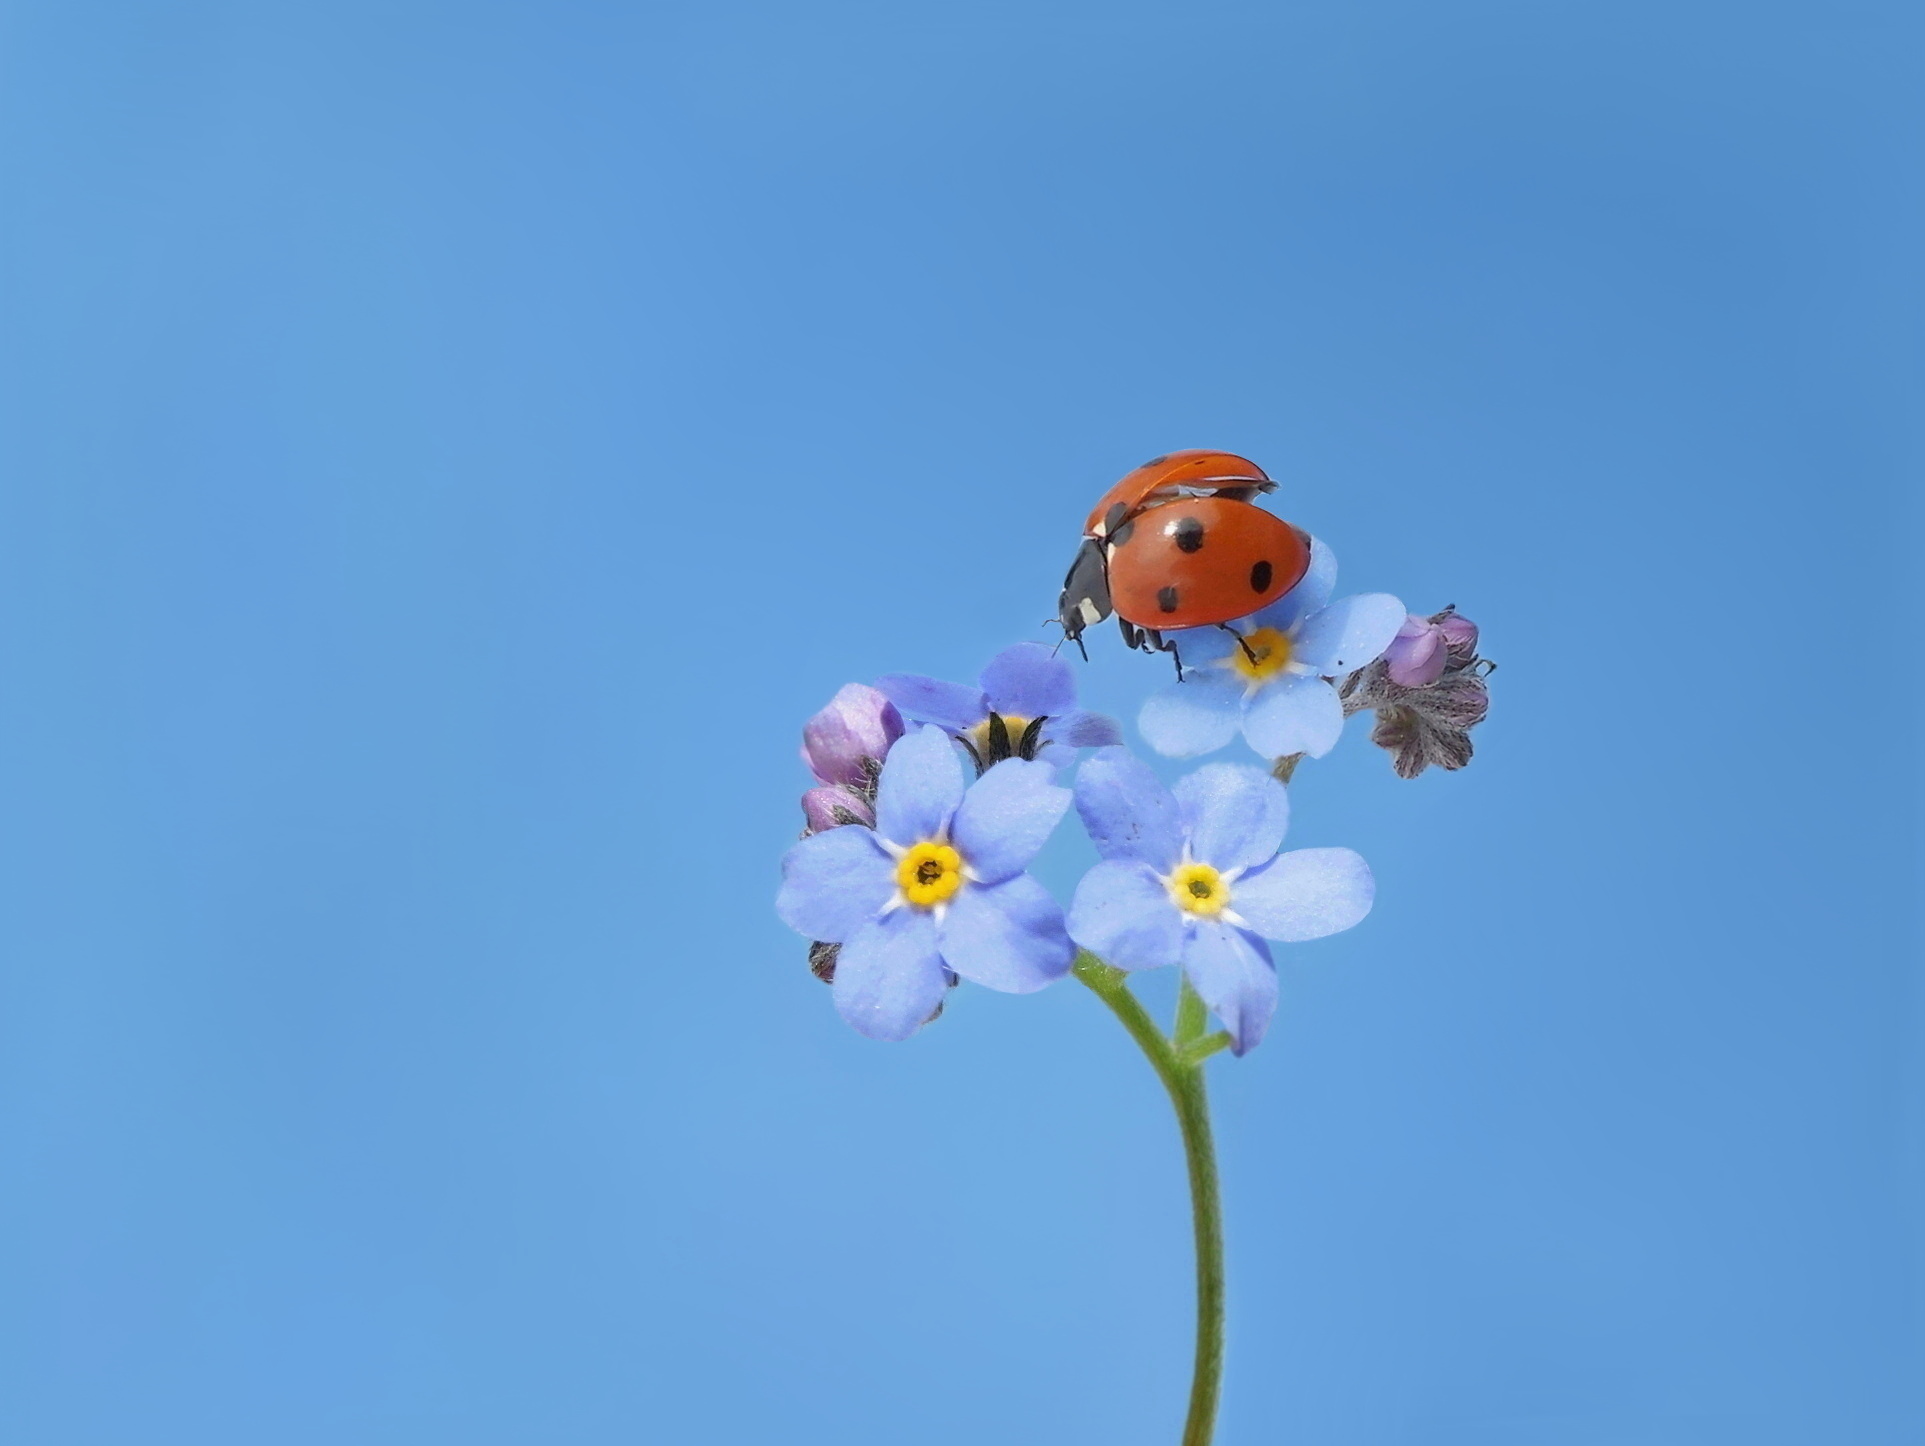
ladybug, beetle, insect, blue, flower, sky, flora, petal, spring, flowering plant, macro photography, wildflower, plant, blossom, computer wallpaper, cloud, ladybird, borage family, plant stem, forget me not